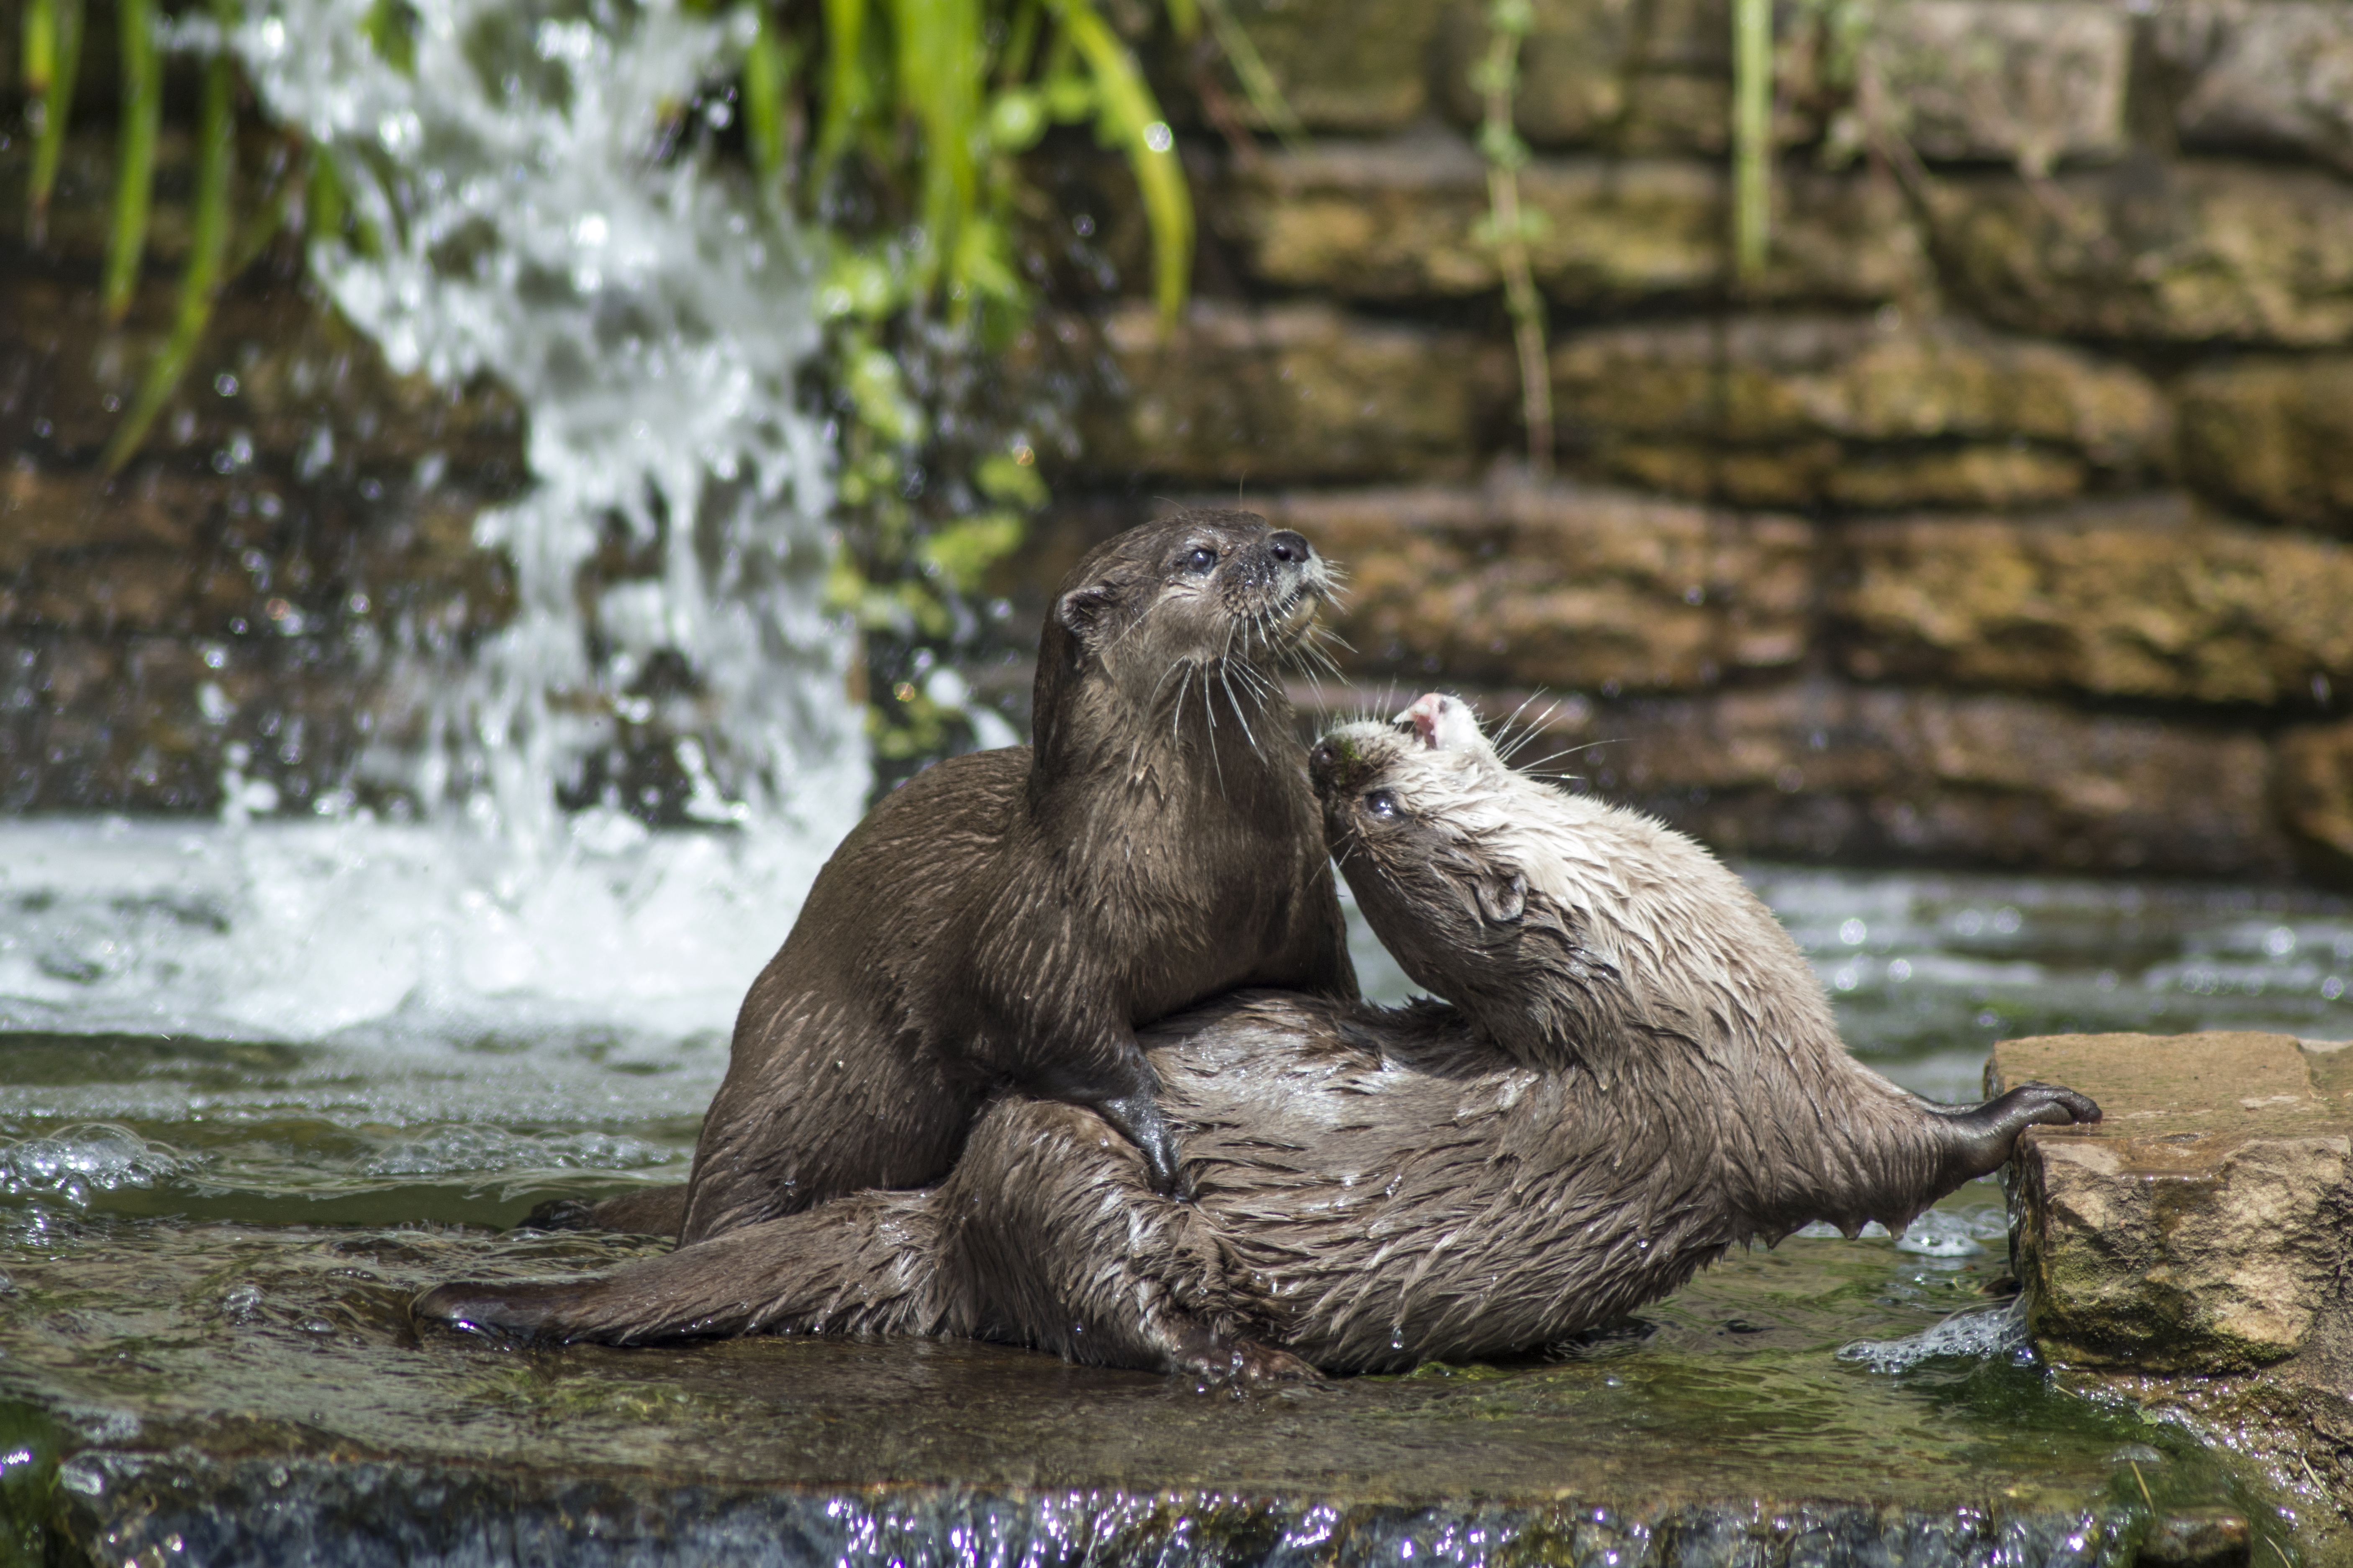
nature, lake, animal, river, wildlife, zoo, mammal, fauna, vertebrate, european, carnivore, otter, mammalia, sea otter, mustelidae, otters